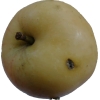
Label: Apple 14